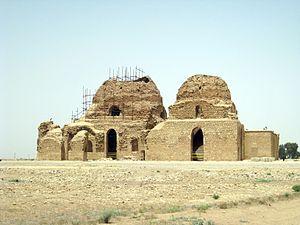
Sarvestān est un village à 84 km au sud-est de Chiraz dans le Fārs, en Iran, à proximité duquel se trouve un palais sassanide.
Cet article recense les sites inscrits au patrimoine mondial en Iran.